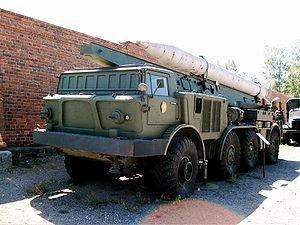
Le 9K52 Luna-M, également connu sous le code OTAN FROG-7, est un missile balistique à courte portée de conception soviétique. Entré en service en 1964, il dispose d'une portée de 70 km et d'un écart circulaire probable de 500 à 700 m. D'une vitesse de Mach 3, il peut emporter des ogives conventionnelles, chimiques ou nucléaires jusqu'à 550 kg. Il ne dispose pas de système de guidage mais est stabilisé par sa propre rotation. Il est monté sur un tracteur-érecteur-lanceur 9P113 basé sur le châssis du ZIL-135.